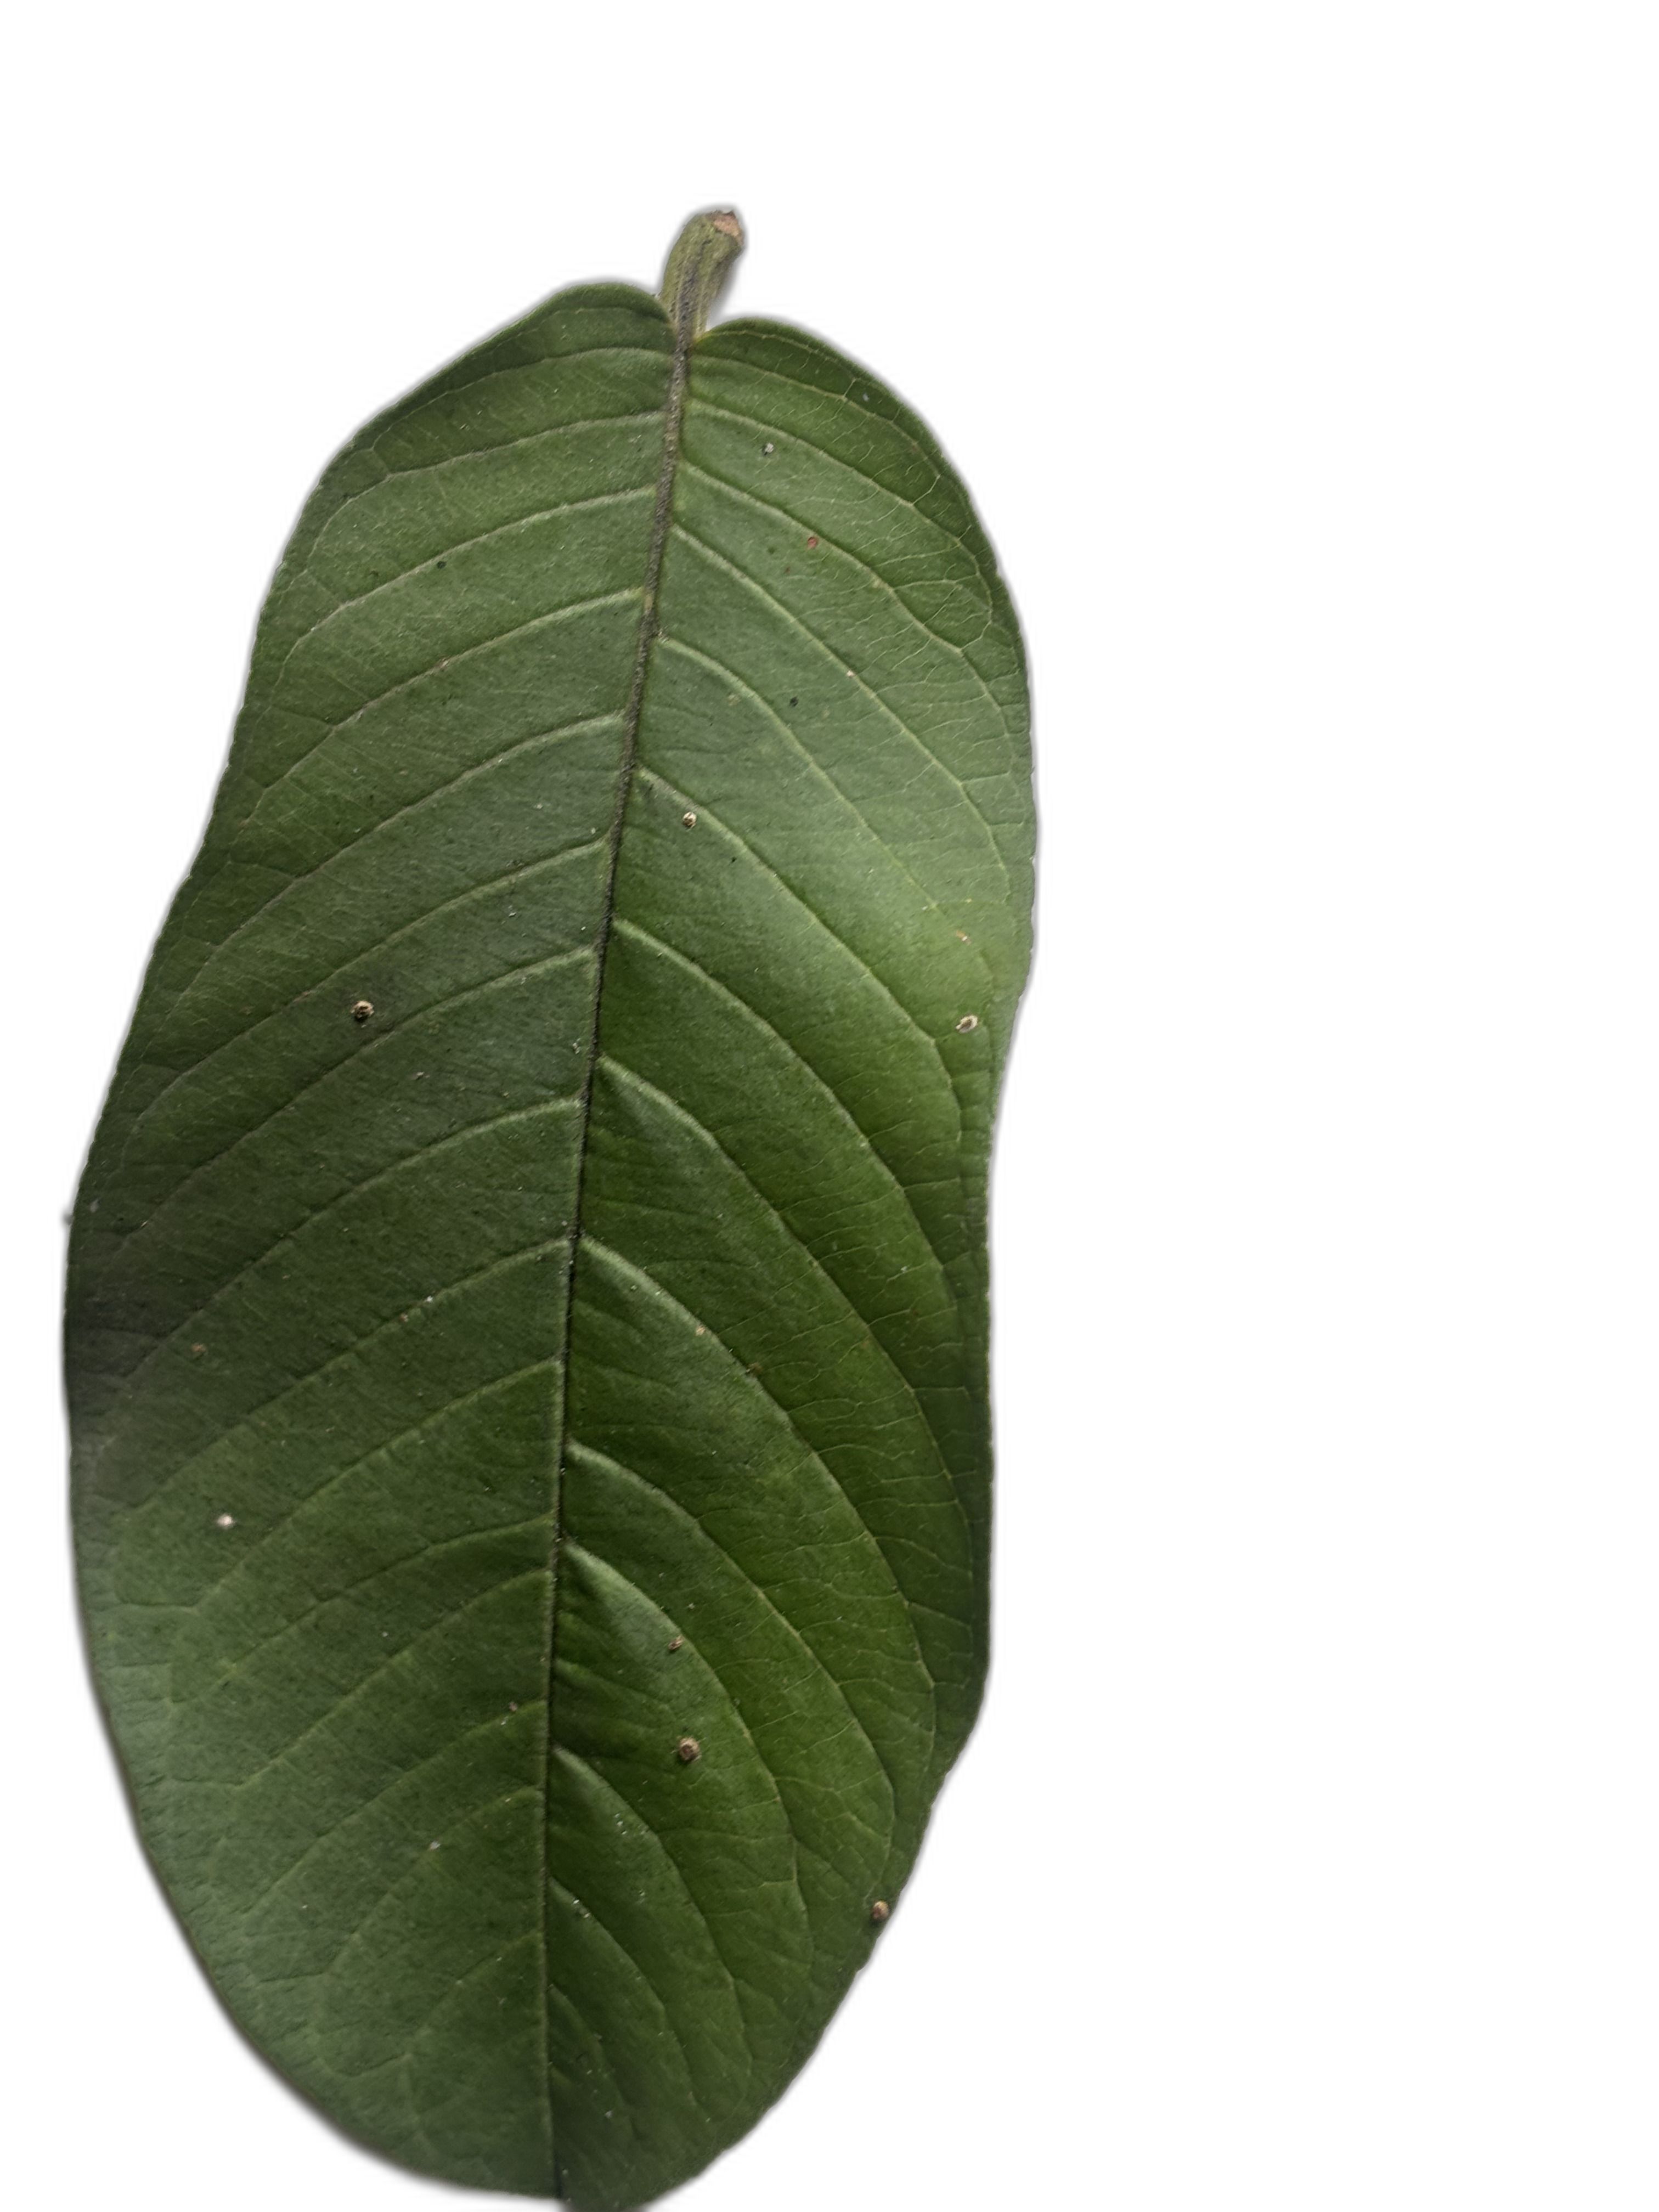
Plant part: leaf
Disease: Healthy